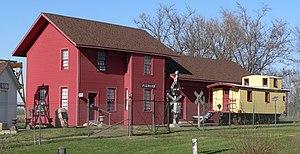
Pierce est une ville américaine située dans l'État du Nebraska. Elle est le siège du comté de Pierce, et comme ce dernier, a été nommée en l'honneur du 14ᵉ président des États-Unis, Franklin Pierce. Elle comptait 1 767 habitants lors du recensement de 2010.